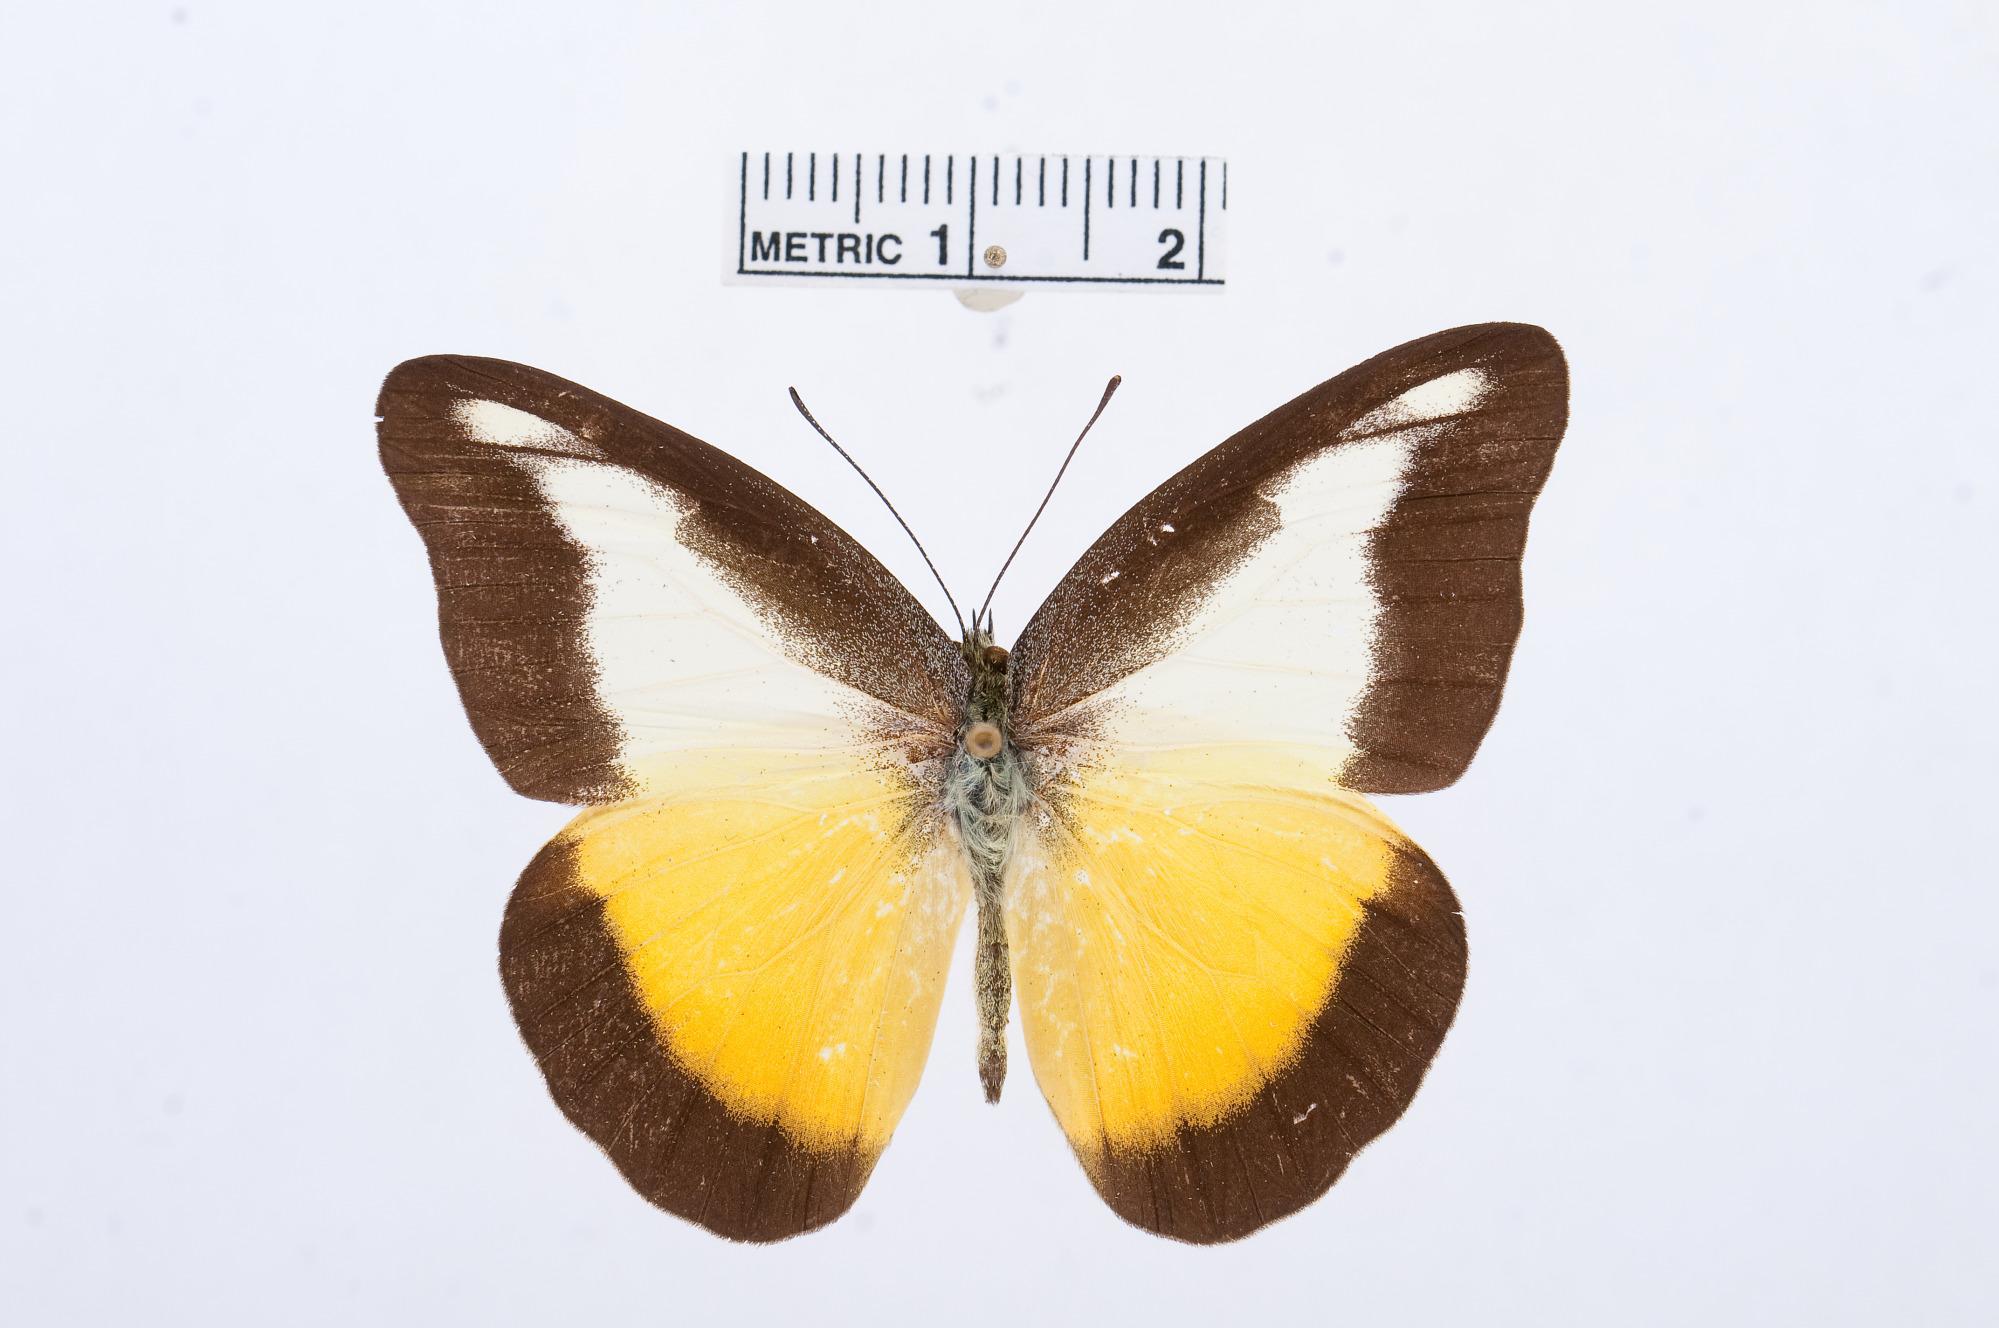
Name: Appias nephele
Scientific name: Appias nephele
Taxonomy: Animalia, Arthropoda, Hexapoda, Insecta, Lepidoptera, Pieridae, Pierinae